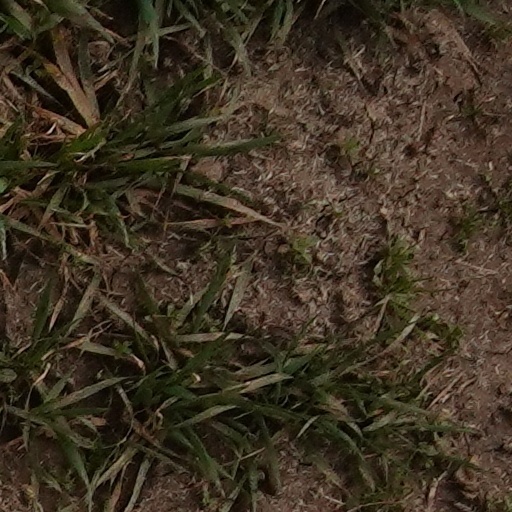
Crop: wheat